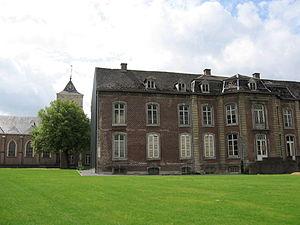
La liste des monastères en Belgique a pour but de recenser, sur le territoire de la Belgique, tous les monastères, c'est-à-dire ceux qui correspondent à des chartreuses, des abbayes ou des prieurés, mais aussi ceux qui le sont au sens strict. Il est précisé à chaque fois :
Cet article présente la liste des abbayes en Belgique, et reprend, pour chaque abbaye passée ou actuelle, sur le territoire de la Belgique, sa localisation précise, la date et les circonstances de sa fondation, son ordre religieux de rattachement et la situation actuelle de l'abbaye.
L'abbaye de Munsterbilzen, située à Bilzen, dans le Limbourg belge, était un monastère de moniales bénédictines datant de l’époque mérovingienne. Fondée vers 670 par sainte Landrade, elle fut dévastée par les invasions normandes de la fin du IXᵉ siècle puis reconstruite.